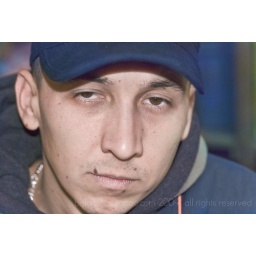
robert is sallesman in fruit company.last night had very succesfull drink party in local bar and today is worst..